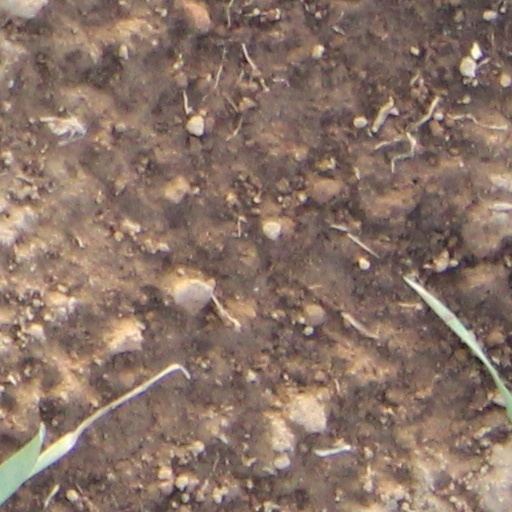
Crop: wheat